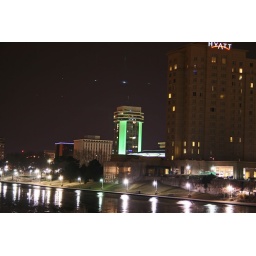
Probably the most popular building in downtown Wichita is wearing the green lighting.